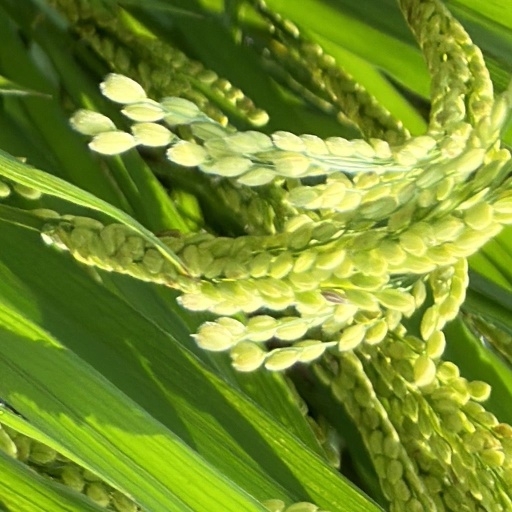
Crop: rice